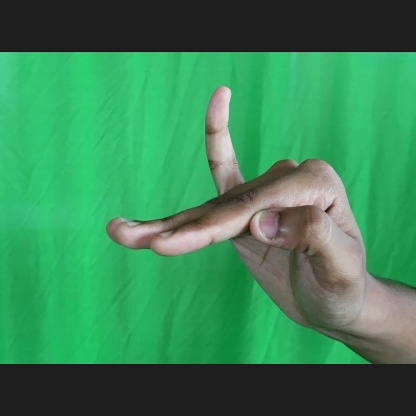
Mudra: Hamsapaksha